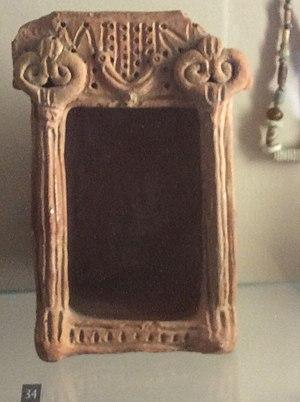
temple israélite Xème siècle av. J.-C., Tell el Far'ah, Musée du Louvre
L'histoire de l'Israël antique concerne les populations israélites qui ont établi des royaumes à l'âge du fer dans le Proche-Orient ancien. Elle couvre une période allant environ de la fin du IIe millénaire av. J.-C. au VIᵉ siècle av. J.-C., en Palestine et au Proche-Orient. Les royaumes d'Israël et de Juda sont apparus le long de la côte est de la mer Méditerranée, entre les anciens empires égyptien au sud, assyrien et babylonien à l'ouest. Ils émergent de la culture cananéenne à la fin du bronze récent et se développent à partir des hautes terres comprises entre la plaine côtière et la vallée du Jourdain. Israël puis Juda deviennent des royaumes importants et prospères, vassaux des grands empires de la région, avant d'être détruits tour à tour.